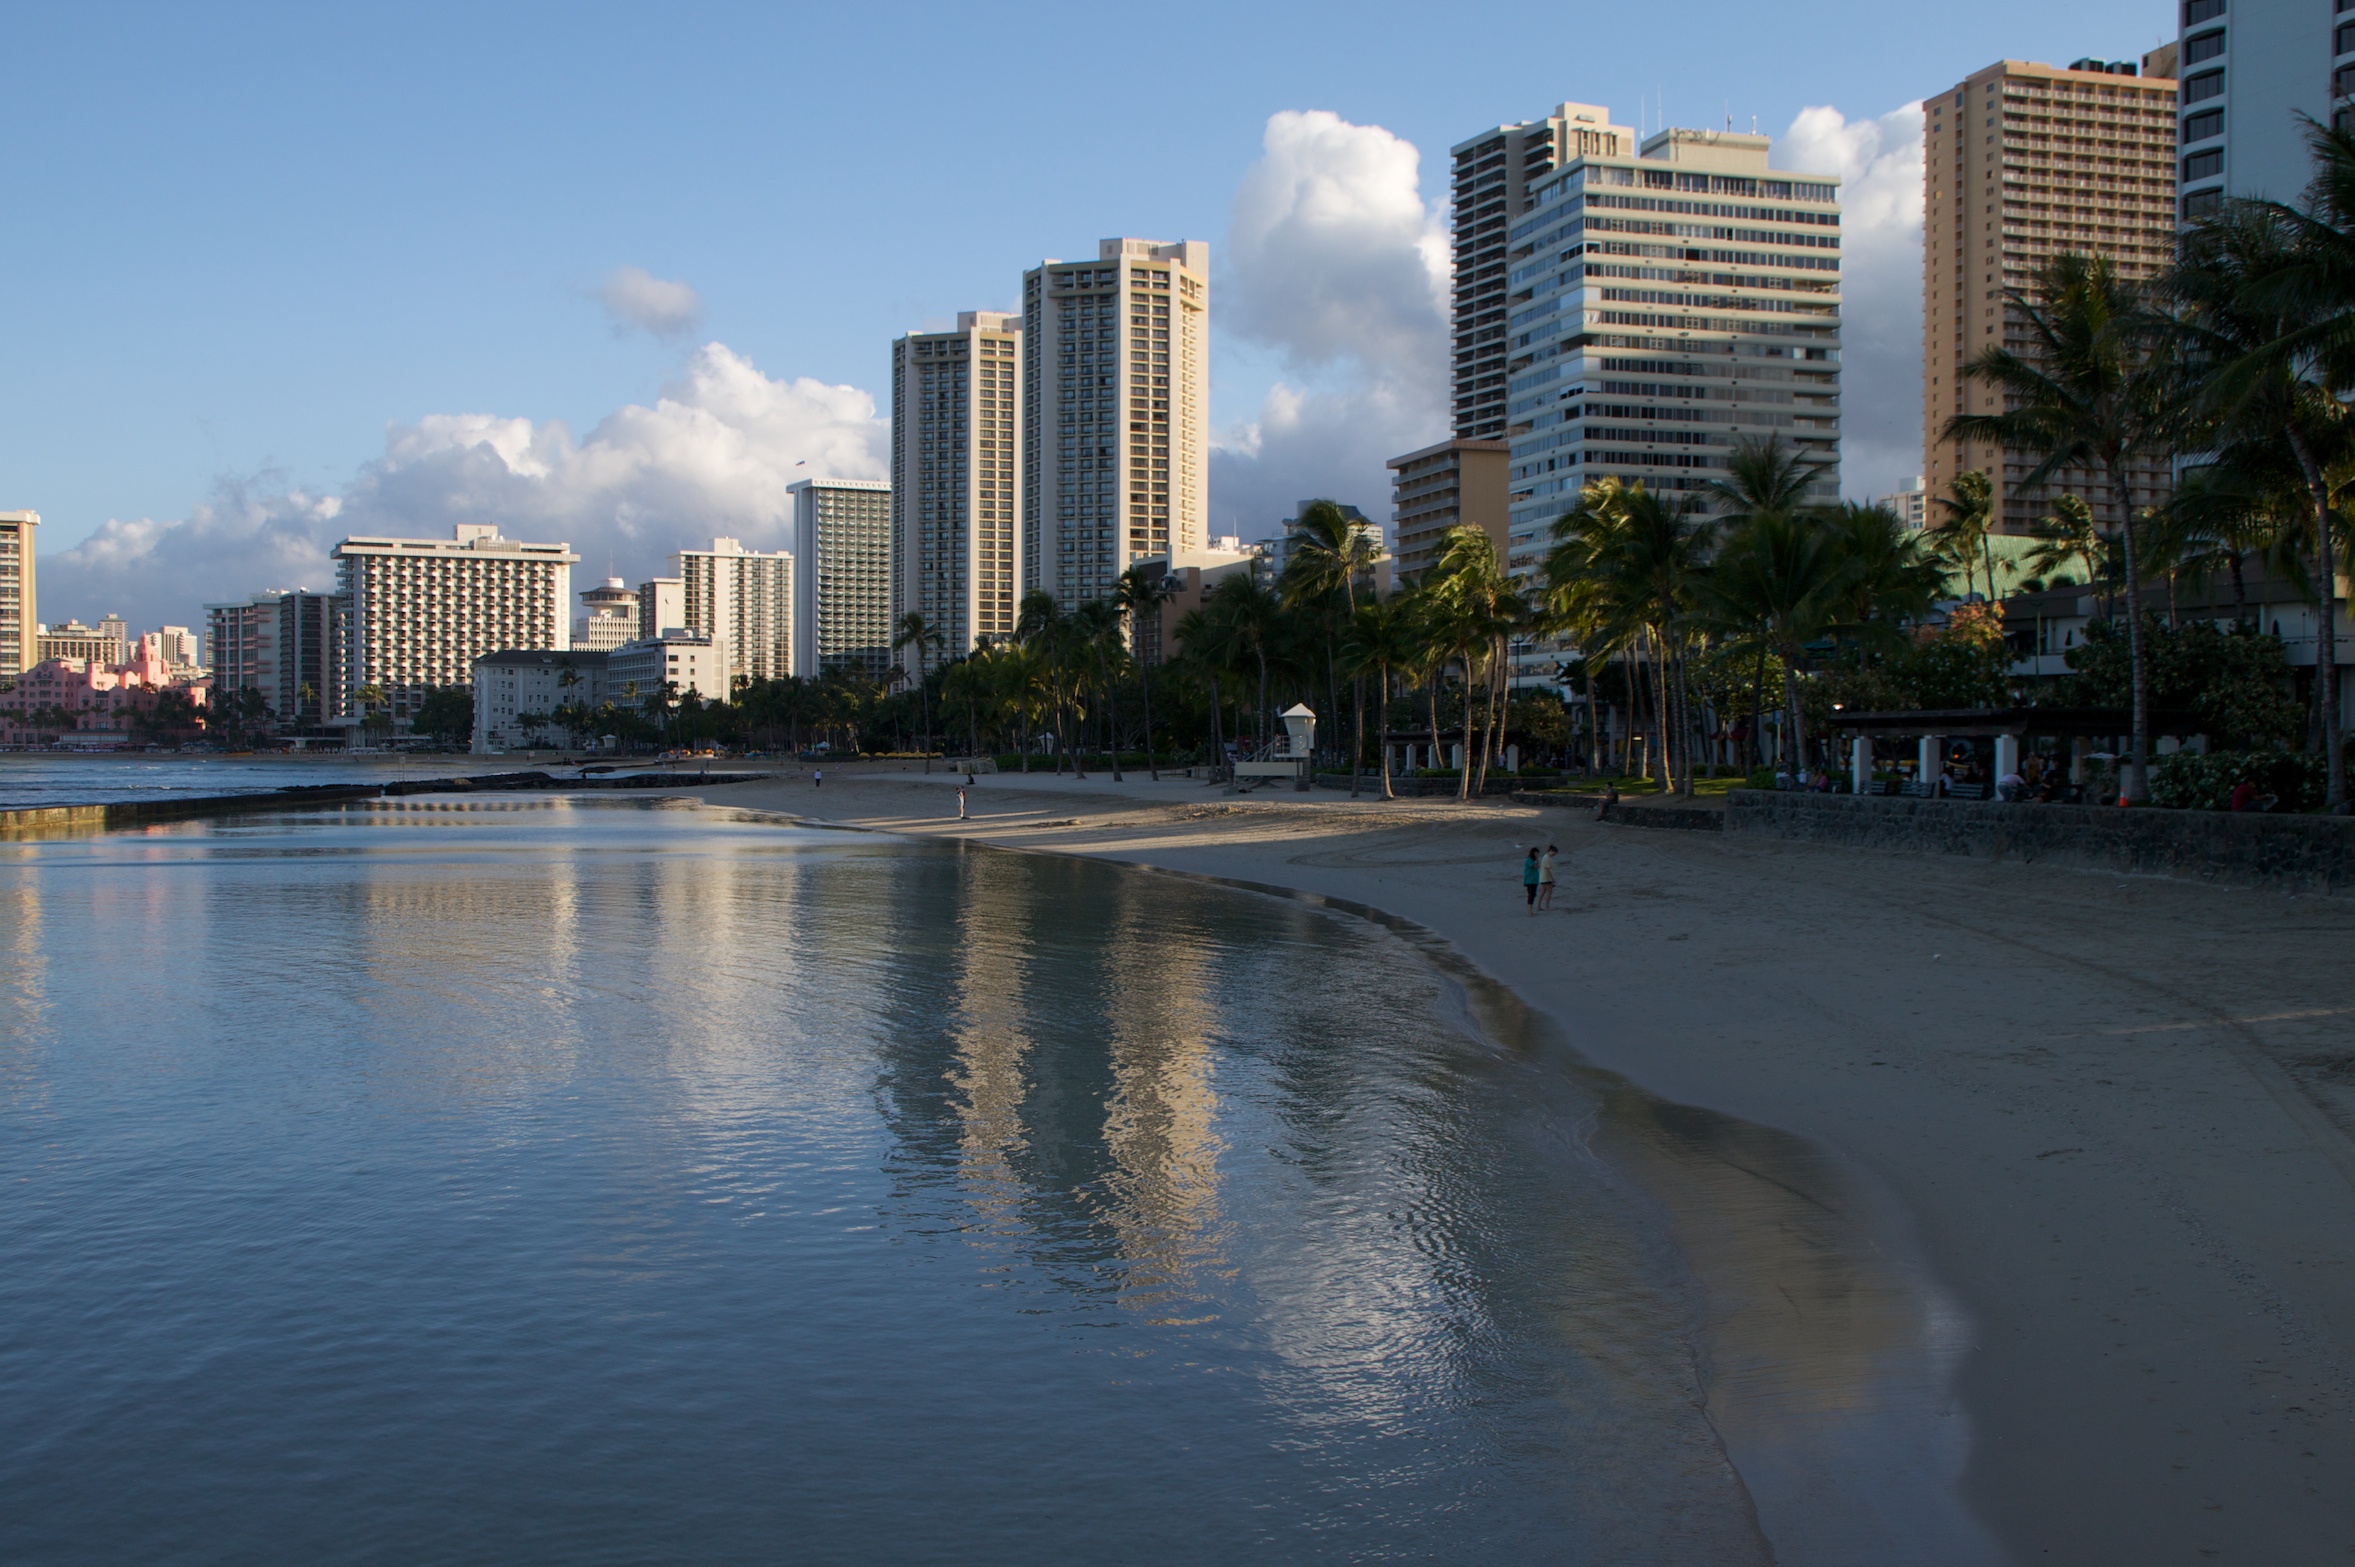
coast, skyline, city, skyscraper, river, cityscape, downtown, dusk, evening, reflection, waterway, tower block, 2009365, 18270mm, edmedia, urban area, human settlement